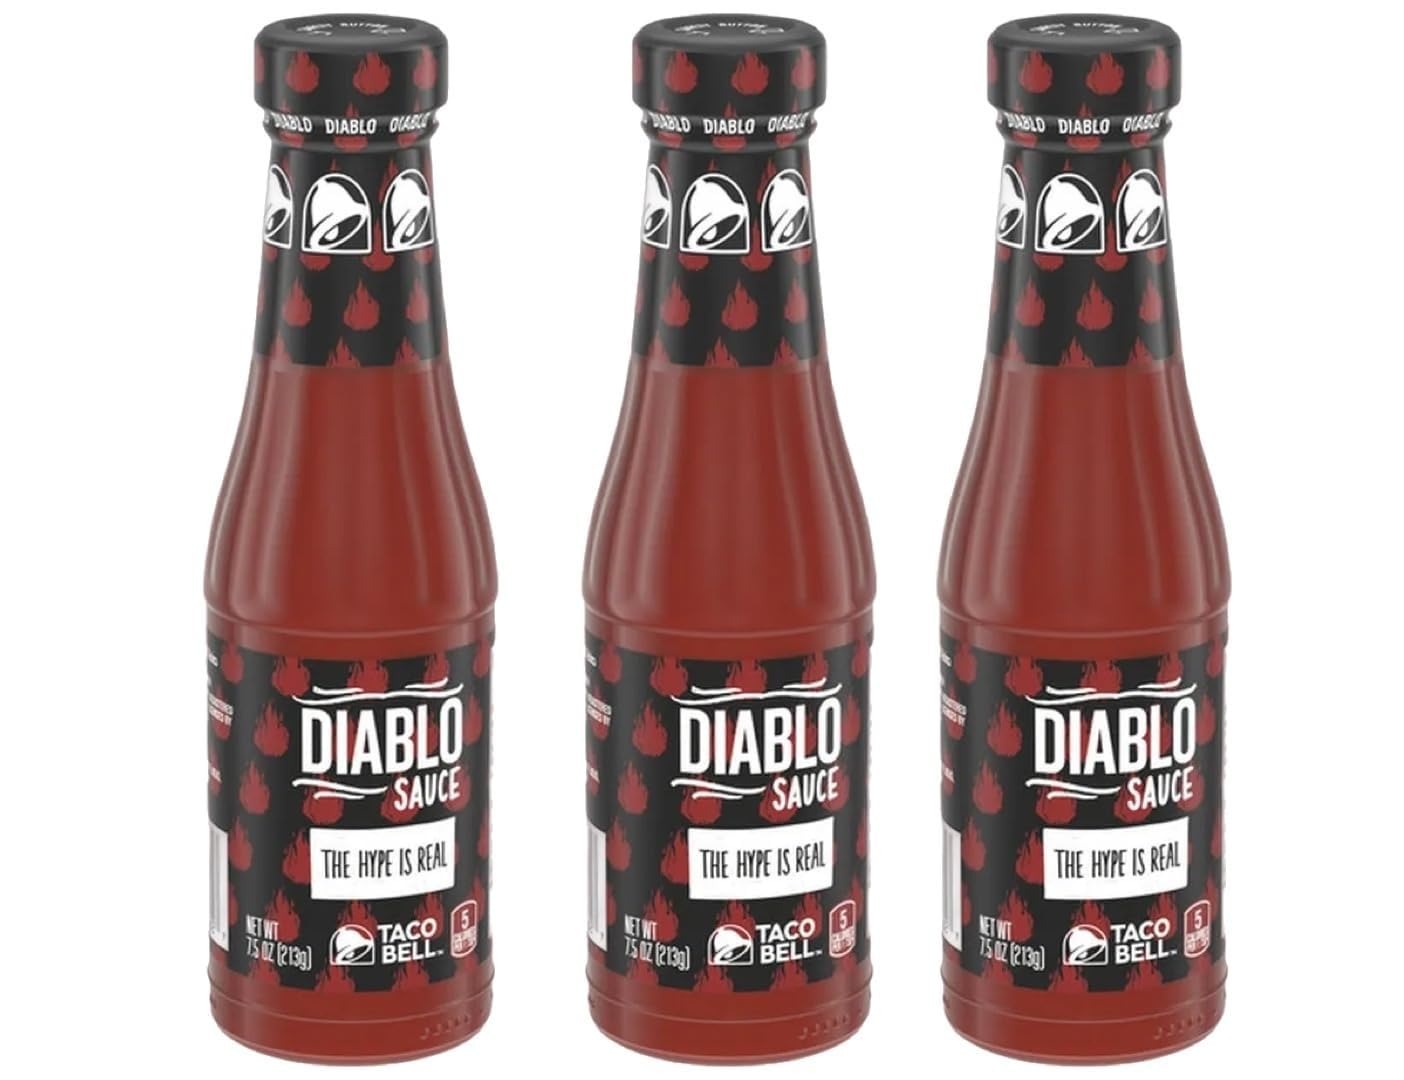
Item Name: Generic Taco Bill Diablo Hot Sauce, (3 Pack) 7.5oz bottles
Bullet Point: Three 7.5 oz bottles of Diablo Sauce Live más at home with Diablo Sauce High heat level makes our taco sauce intense and flavorful Made with tomato puree, onion powder, dehydrated garlic and extractives of paprika Pour on tacos, burritos, quesadillas and nachos or use as an ingredient for Mexican-style recipes Contains 0 calories per serving Convenient bottle allows for easy serving and storage Refrigerate after opening Contains about 43 servings
Product Description: Live más at home with our Diablo Sauce. Diablo makes mealtime more craveable with our hot taco sauce made with tomato puree, onion powder, dehydrated garlic and extractives of paprika. Diablo hot sauce adds a seriously spicy kick to dishes. Pour our taco sauce on tacos, burritos, quesadillas and nachos or use as an ingredient for Mexican-style recipes. The convenient bottle allows for easy serving, cleanup and storage. Each 7.5-ounce bottle contains about 43 servings. Live more fervently, more authentically, more joyfully with Diablo Sauce.
Value: 22.5
Unit: Fl Oz

Price: 7.4